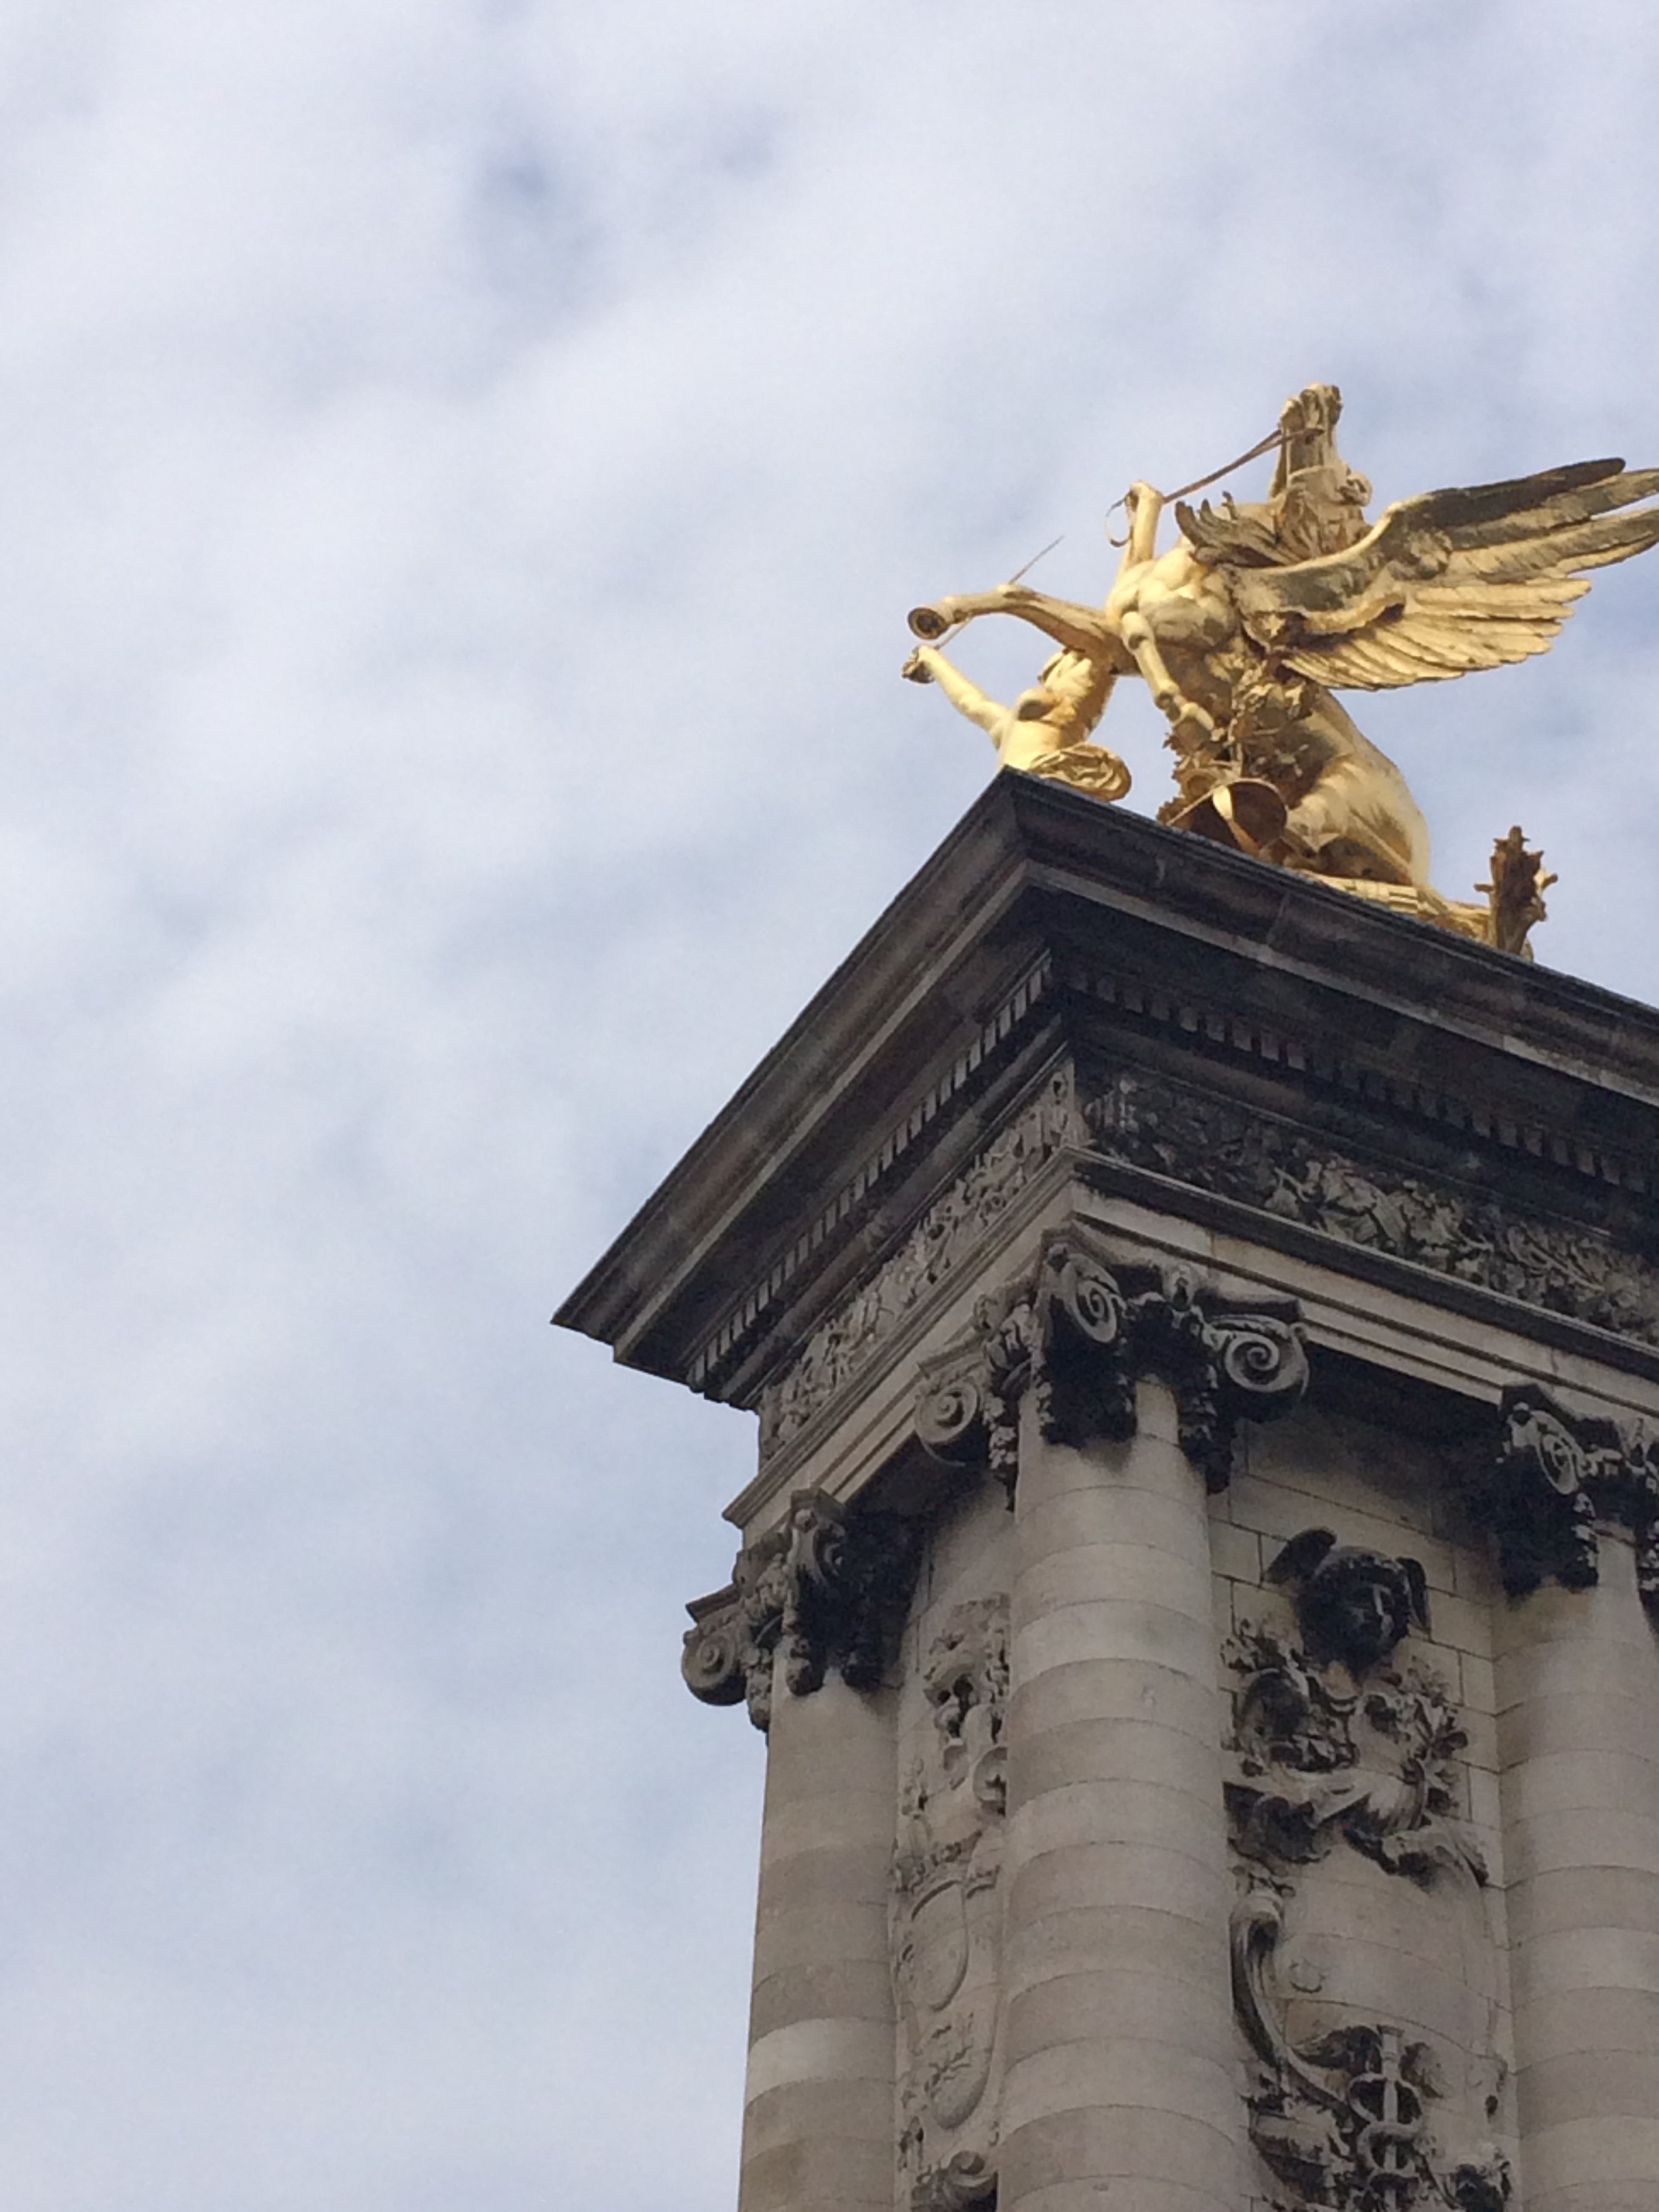
structure, monument, statue, tower, landmark, sculpture, temple